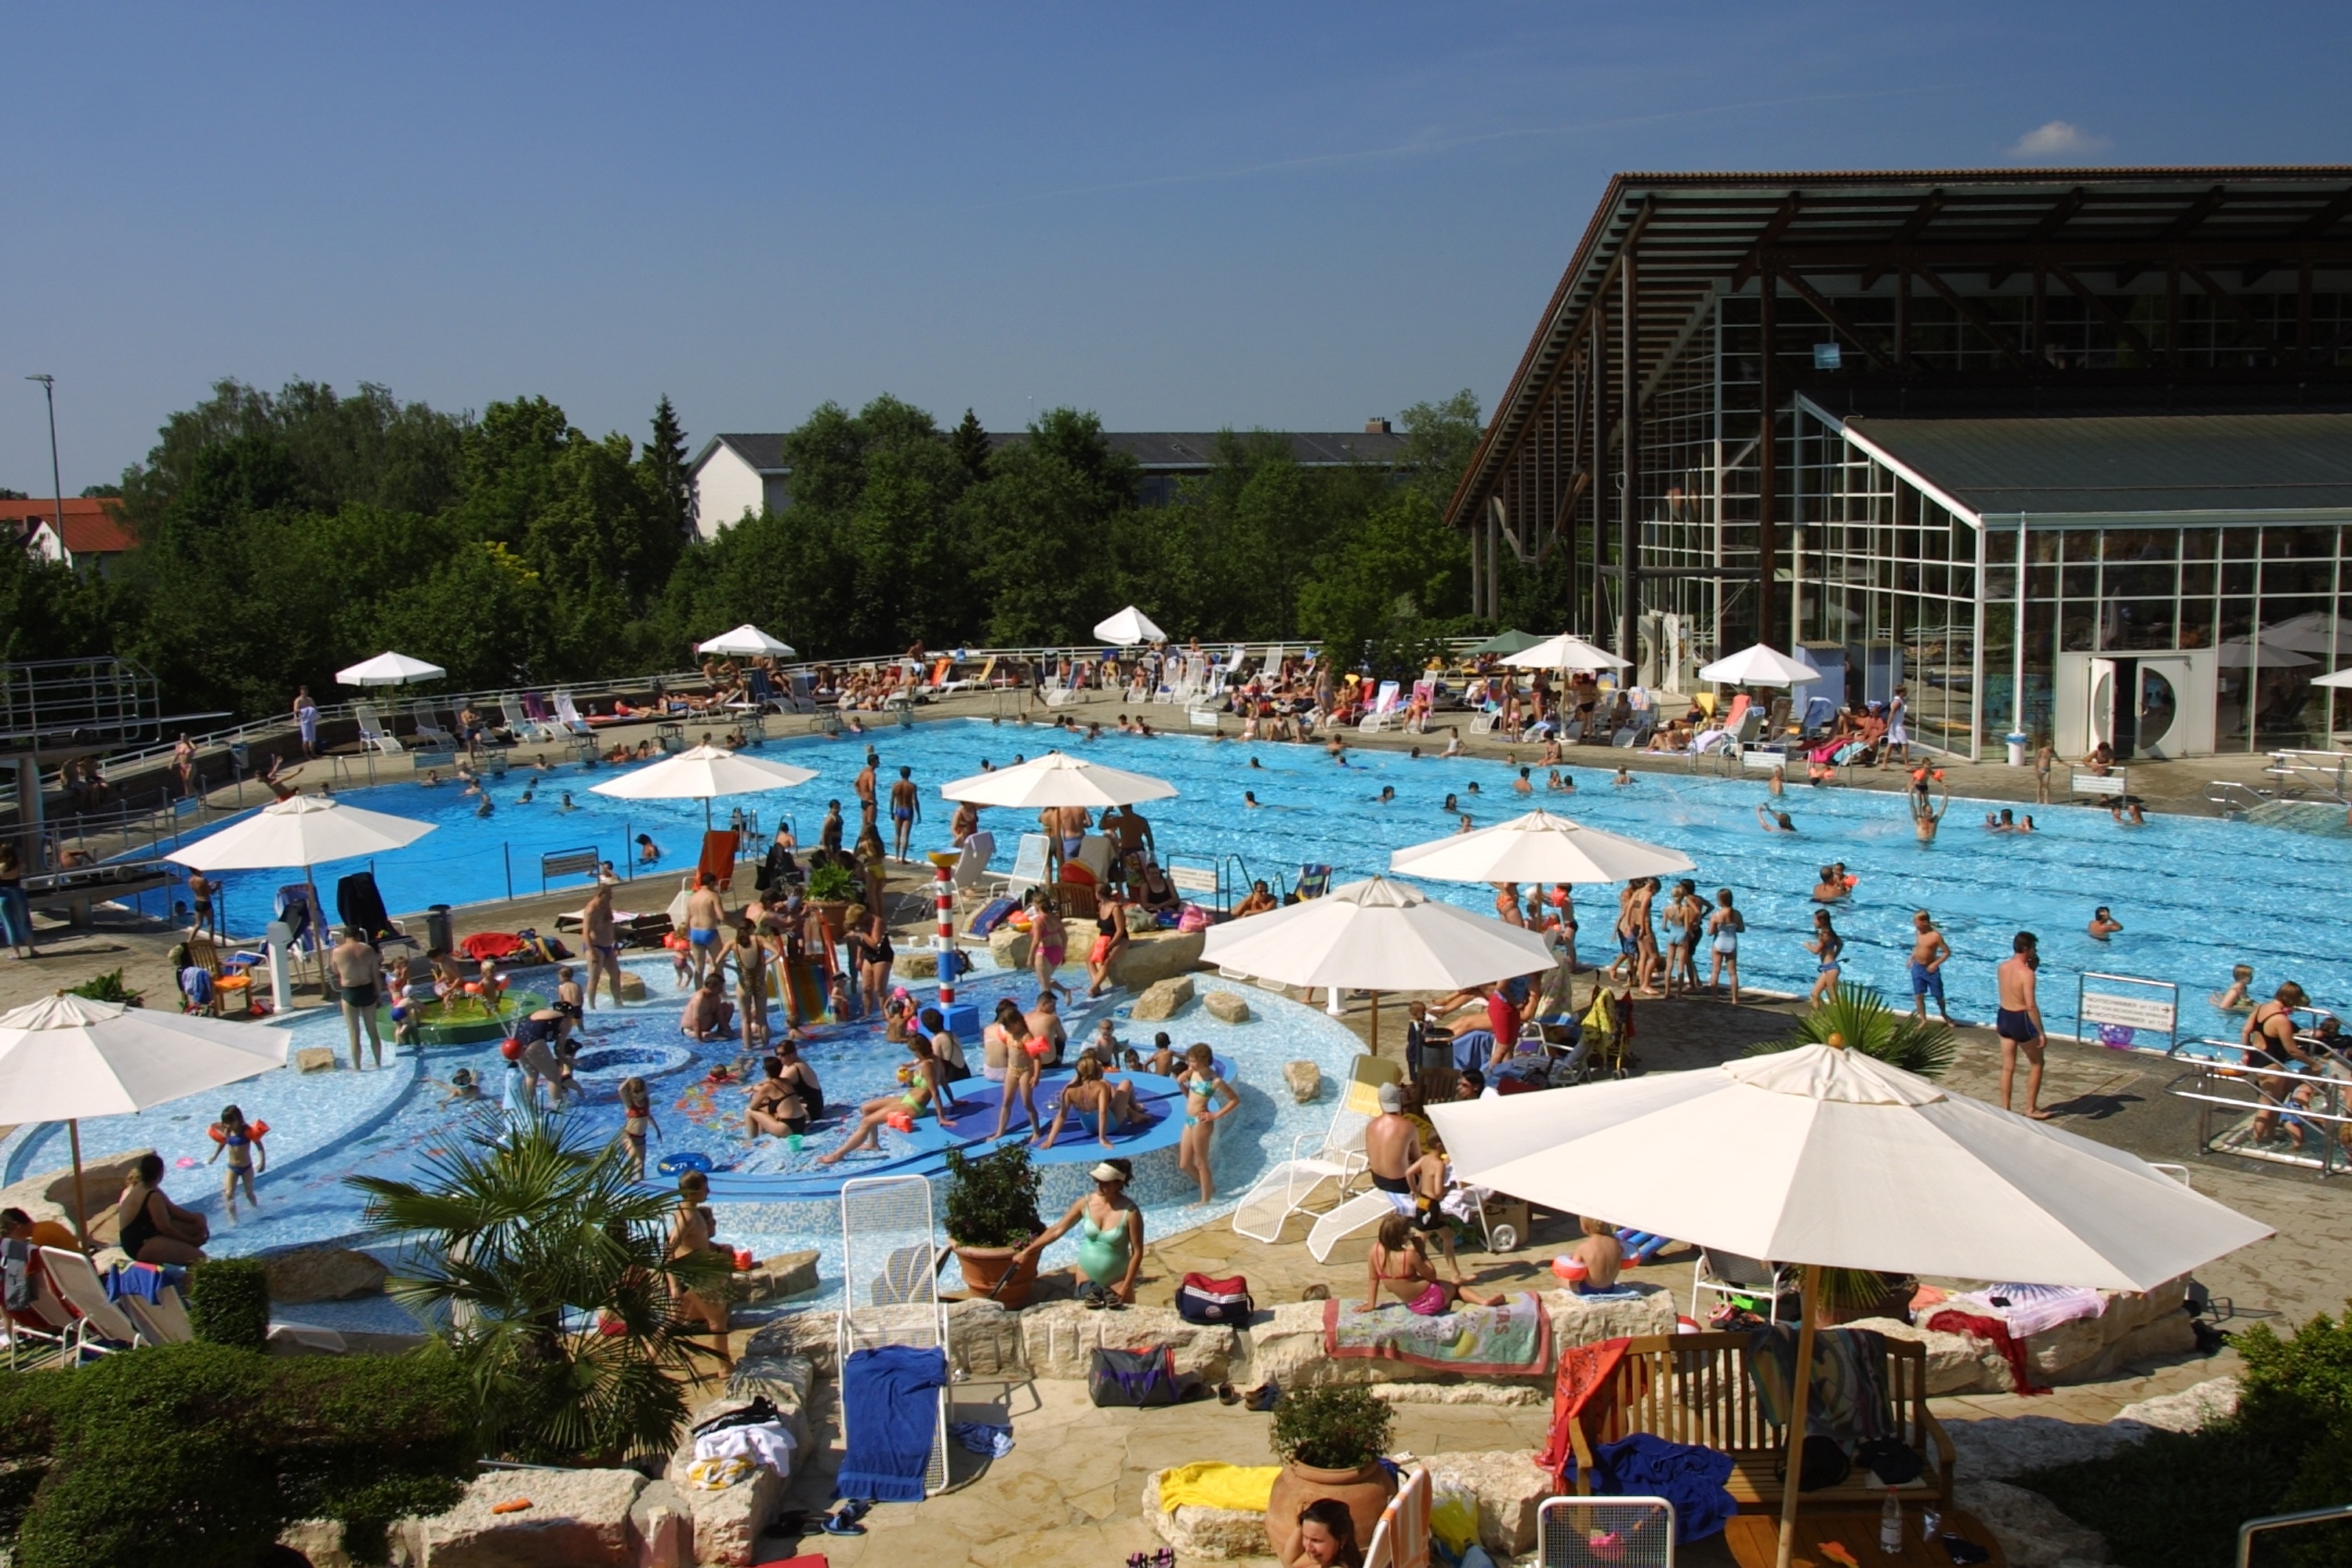
beach, water, sun, summer, swim, amusement park, swimming pool, park, holiday, marina, leisure, fun, resort, parasol, water park, indoor swimming pool, outdoor pool, resort town, caprima